Michael Duffy (Queensland politician)

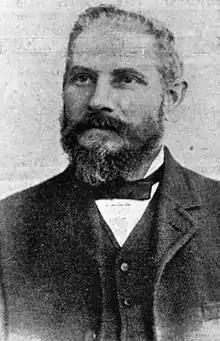

Duffy was born in Westmeath, Ireland, the son of John Duffy and arrived in Queensland in 1865. He was a general bushworker in western Queensland before settling in Bundaberg in 1873 where he first worked as a storekeeper. He leased a wharf in 1878 and from 1880-1888 was an Australia Steam navigation agent and later on was a partner in a sugar company. He retired to Sydney in 1908.